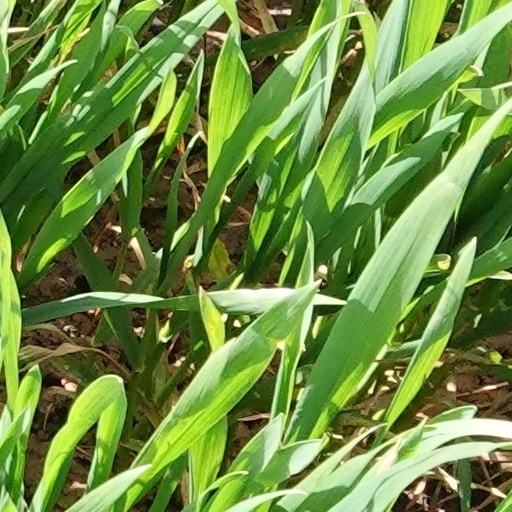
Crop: wheat